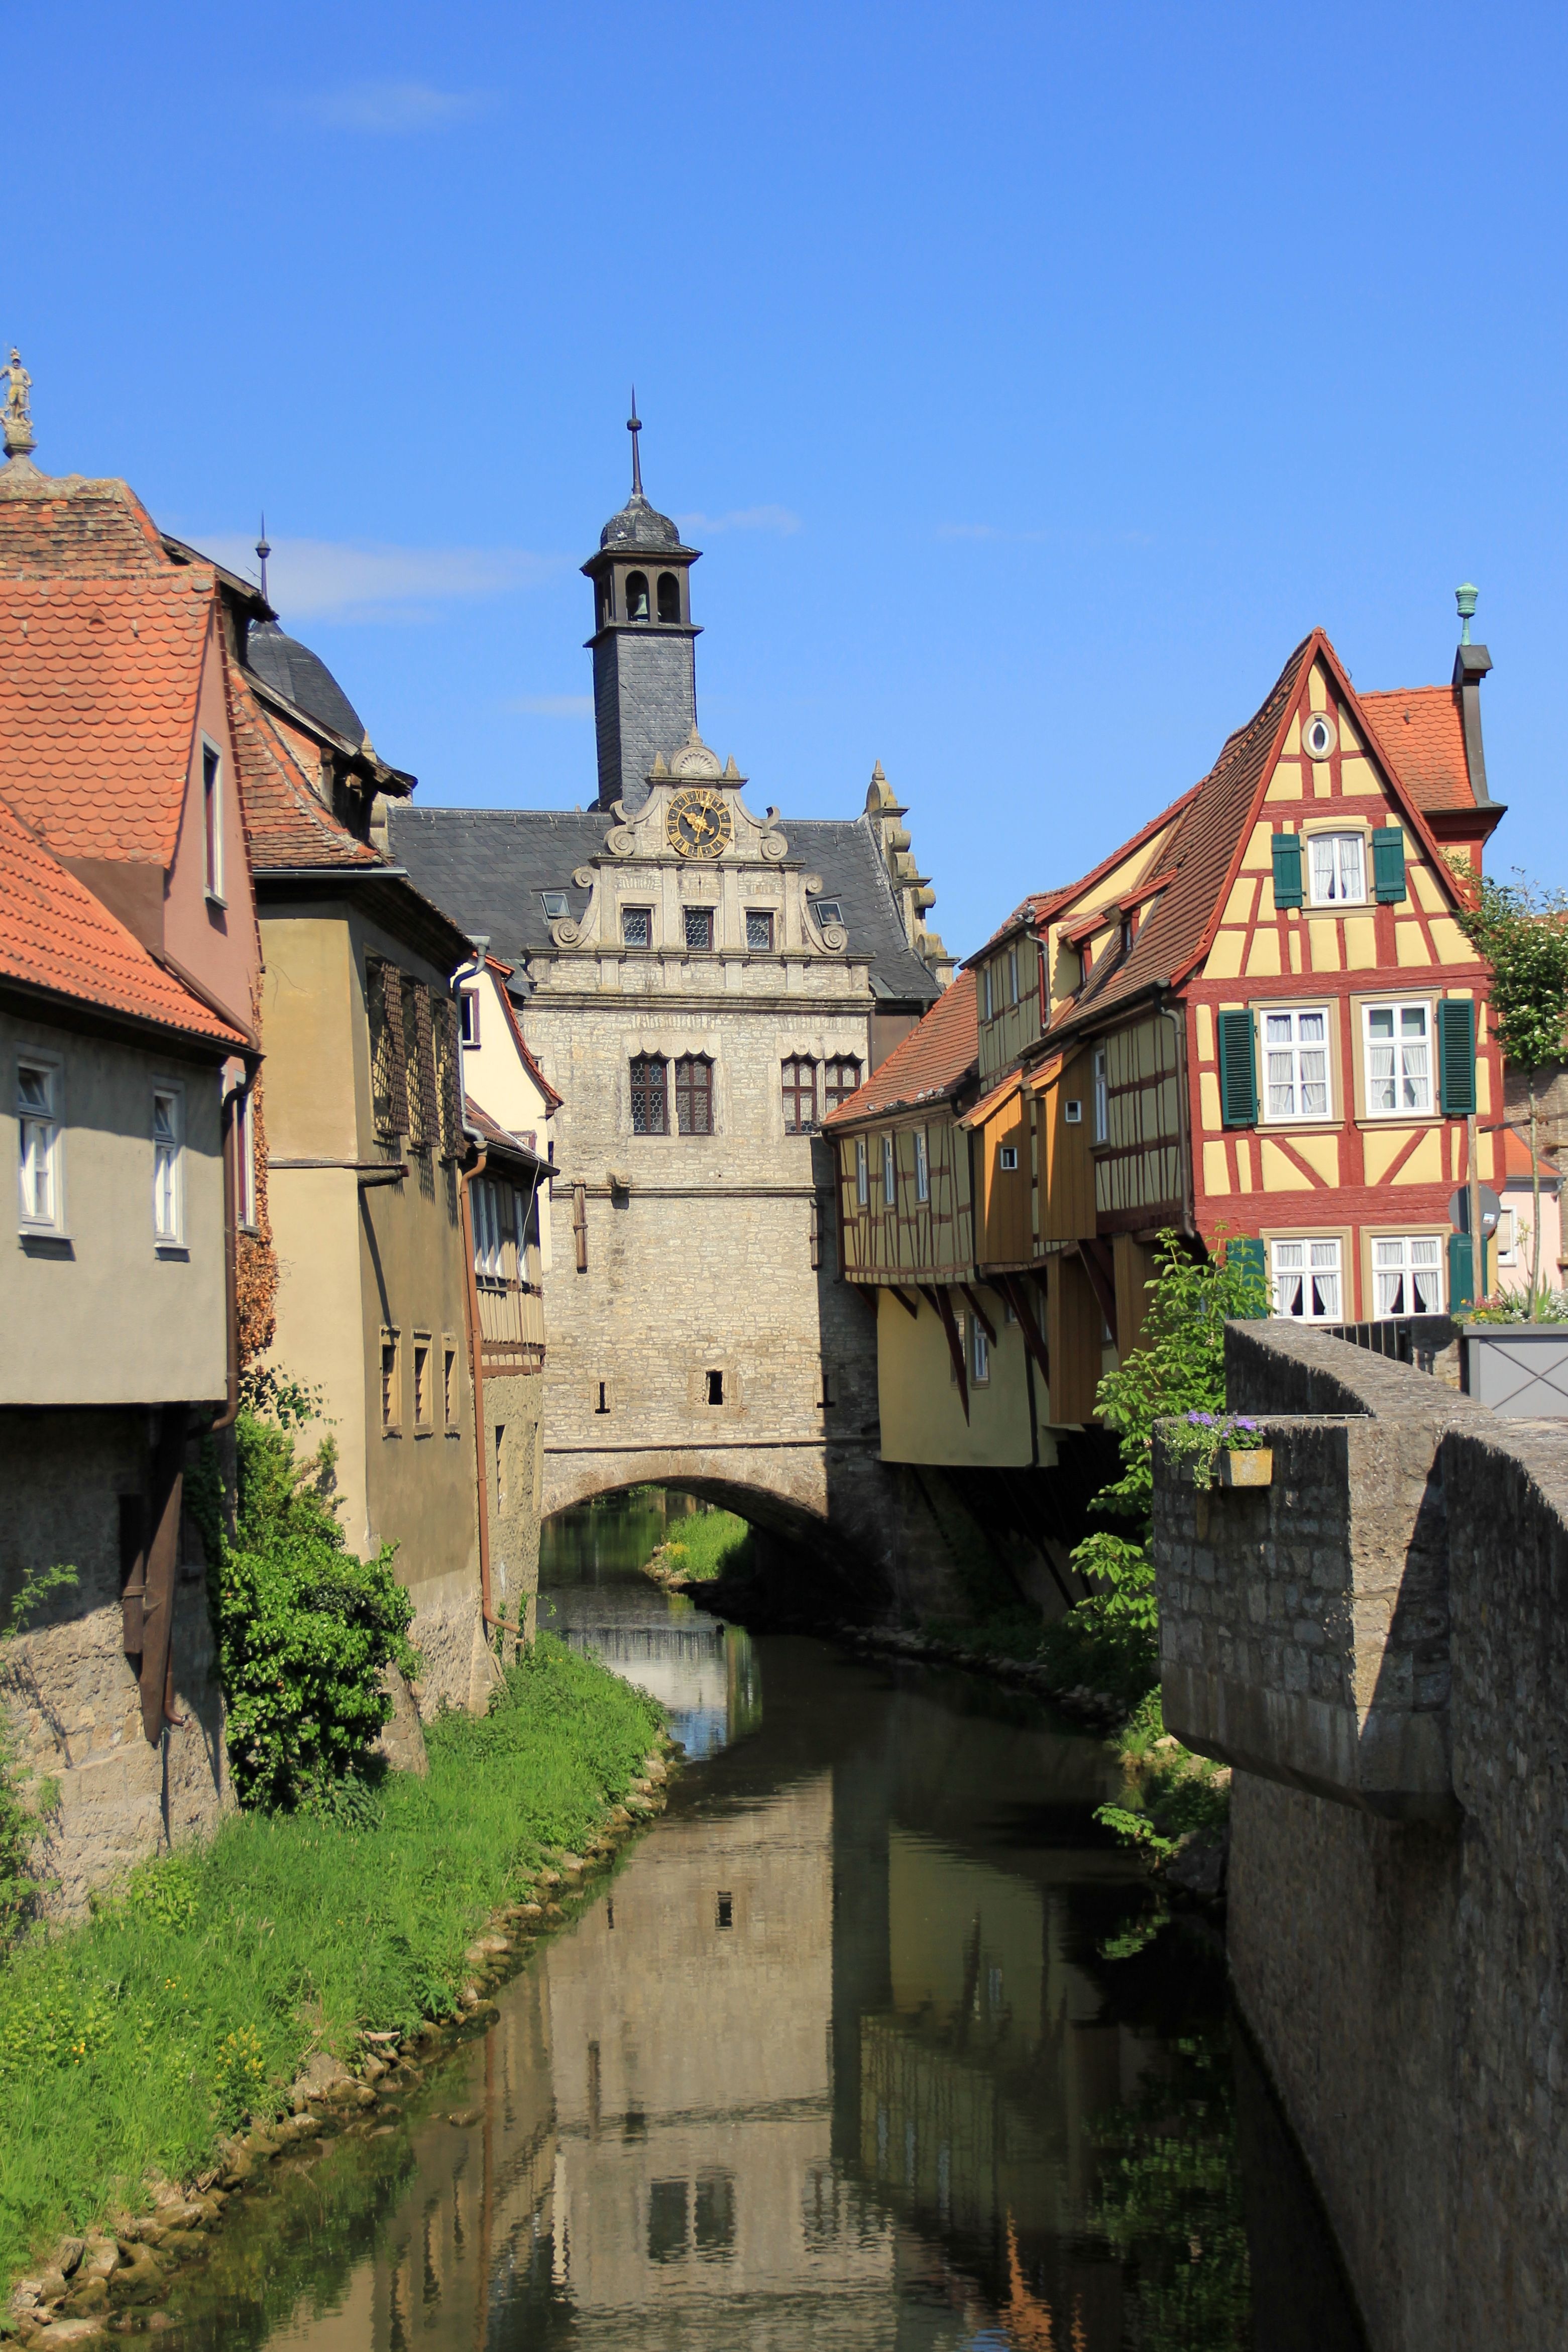
tree, water, sky, house, town, roof, building, chateau, city, river, canal, cityscape, village, reflection, tower, castle, facade, fortification, waterway, medieval architecture, bank, estate, watercourse, moat, city gate, fachwerkhaus, truss, water running, historic site, water castle, malerwinkel